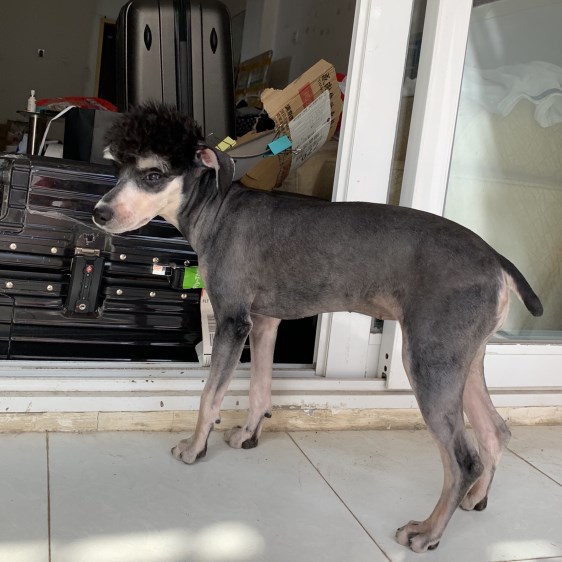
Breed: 2342-n000102-miniature_schnauzer